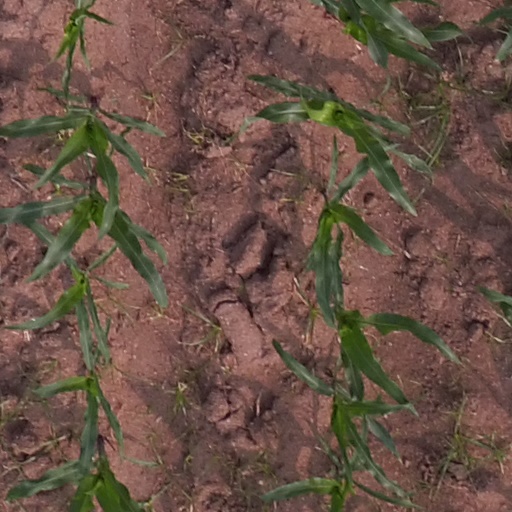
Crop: maize; corn